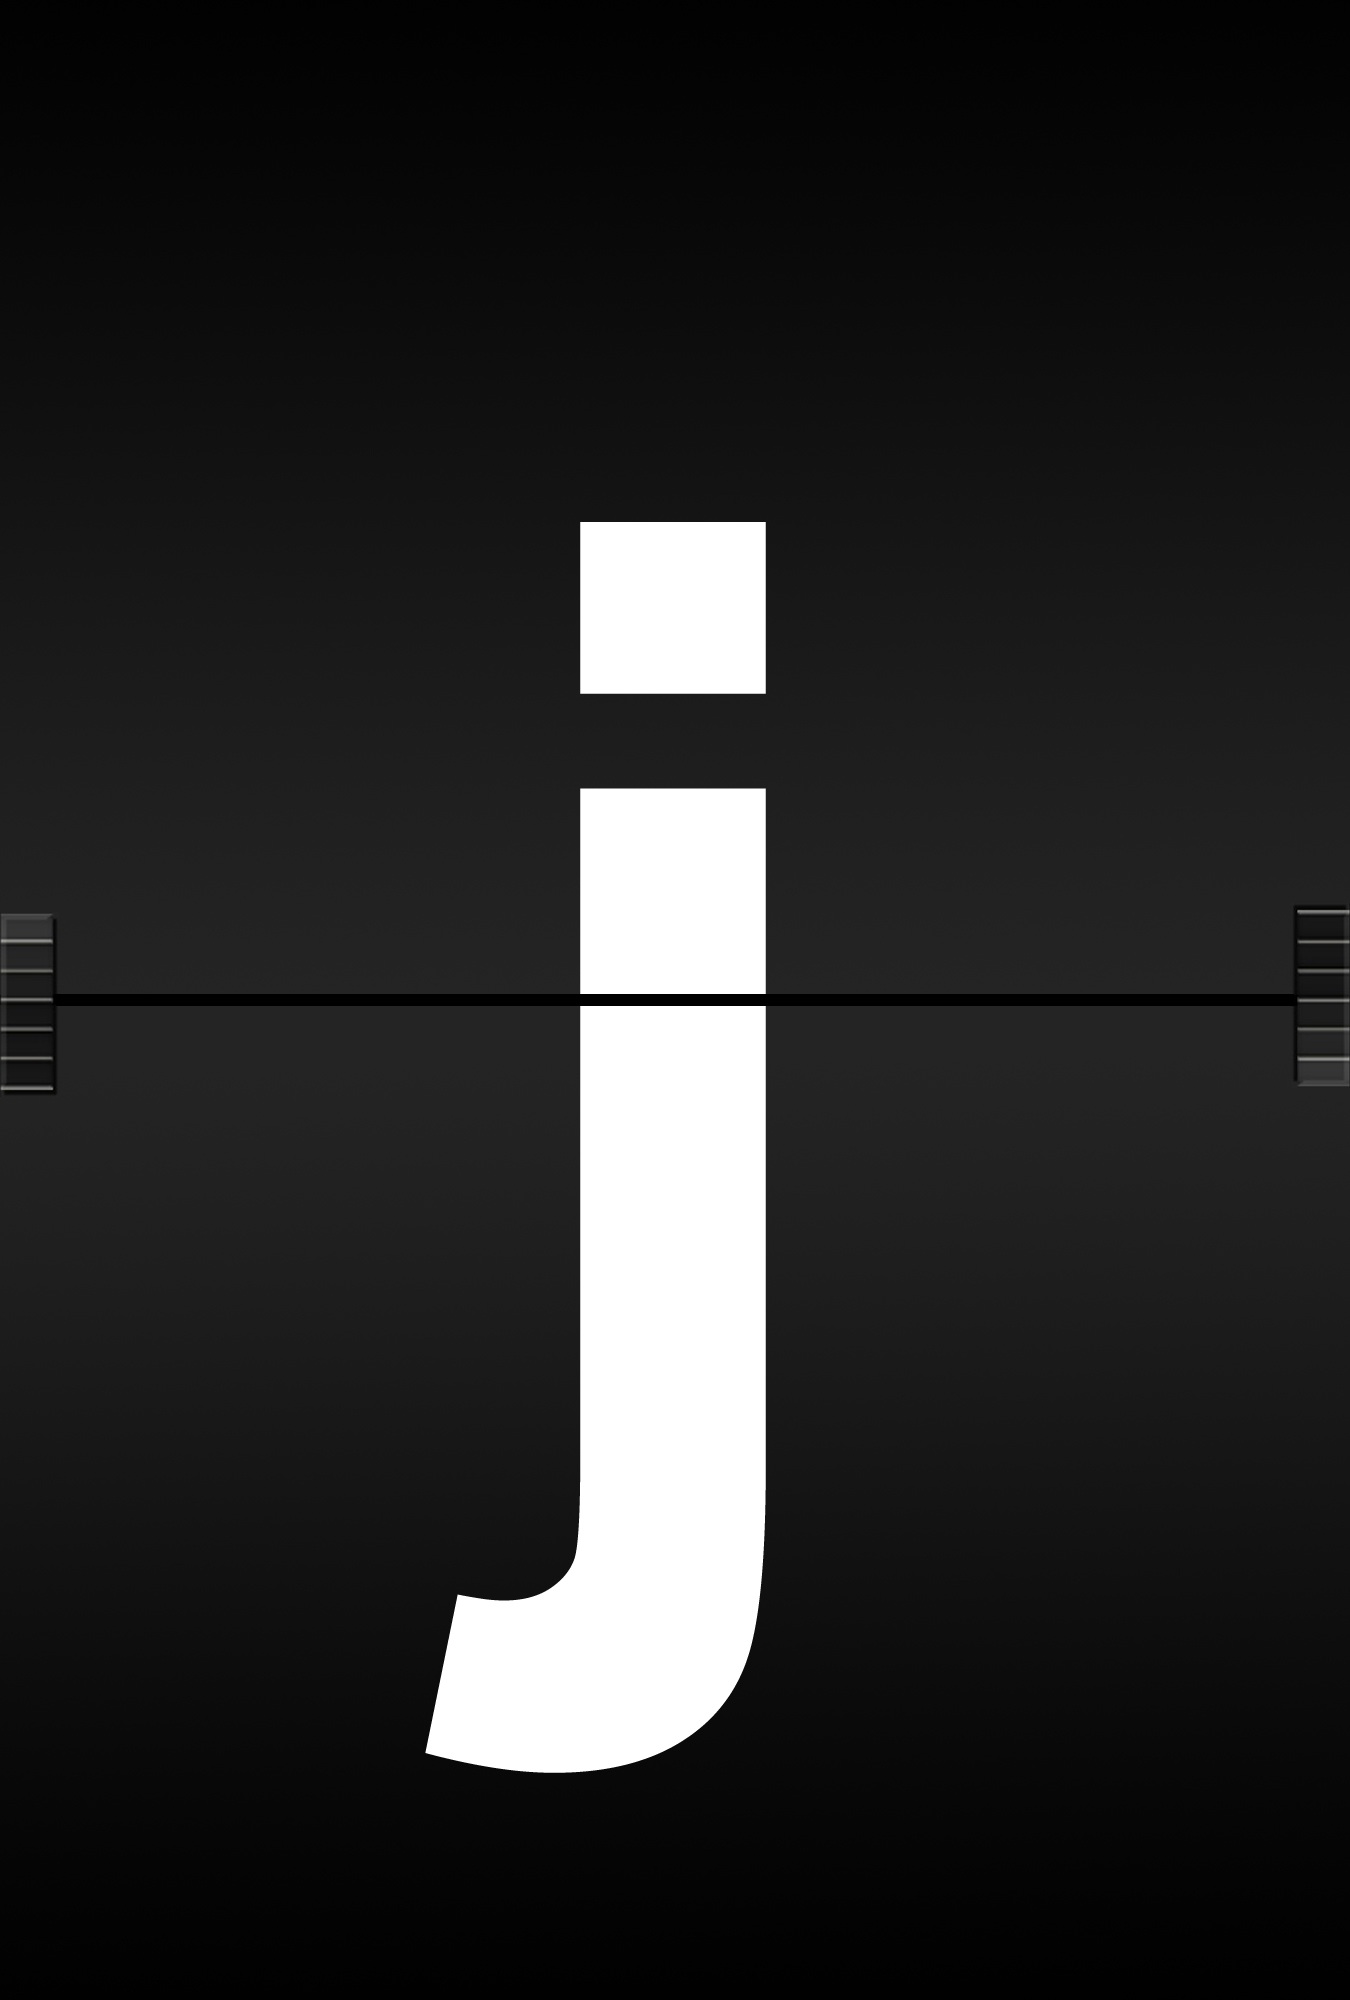
board, number, ad, airport, line, symbol, alphabet, communication, brand, font, literacy, logo, text, school, letters, information, railway station, leave, symbols, scoreboard, abc, timeline, screenshot, language, j, journal font